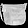
Label: Bag